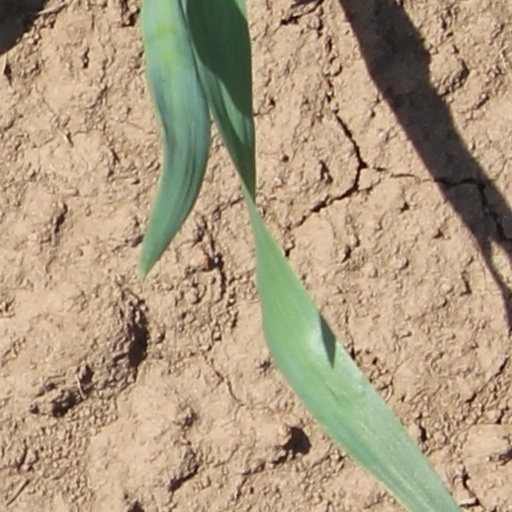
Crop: wheat